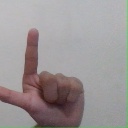
अक्षर: ल